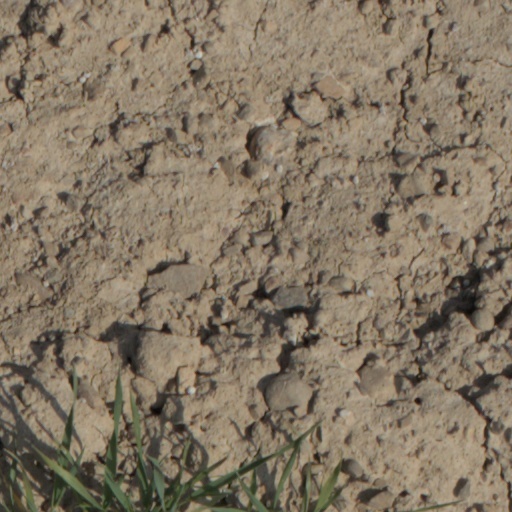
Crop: wheat